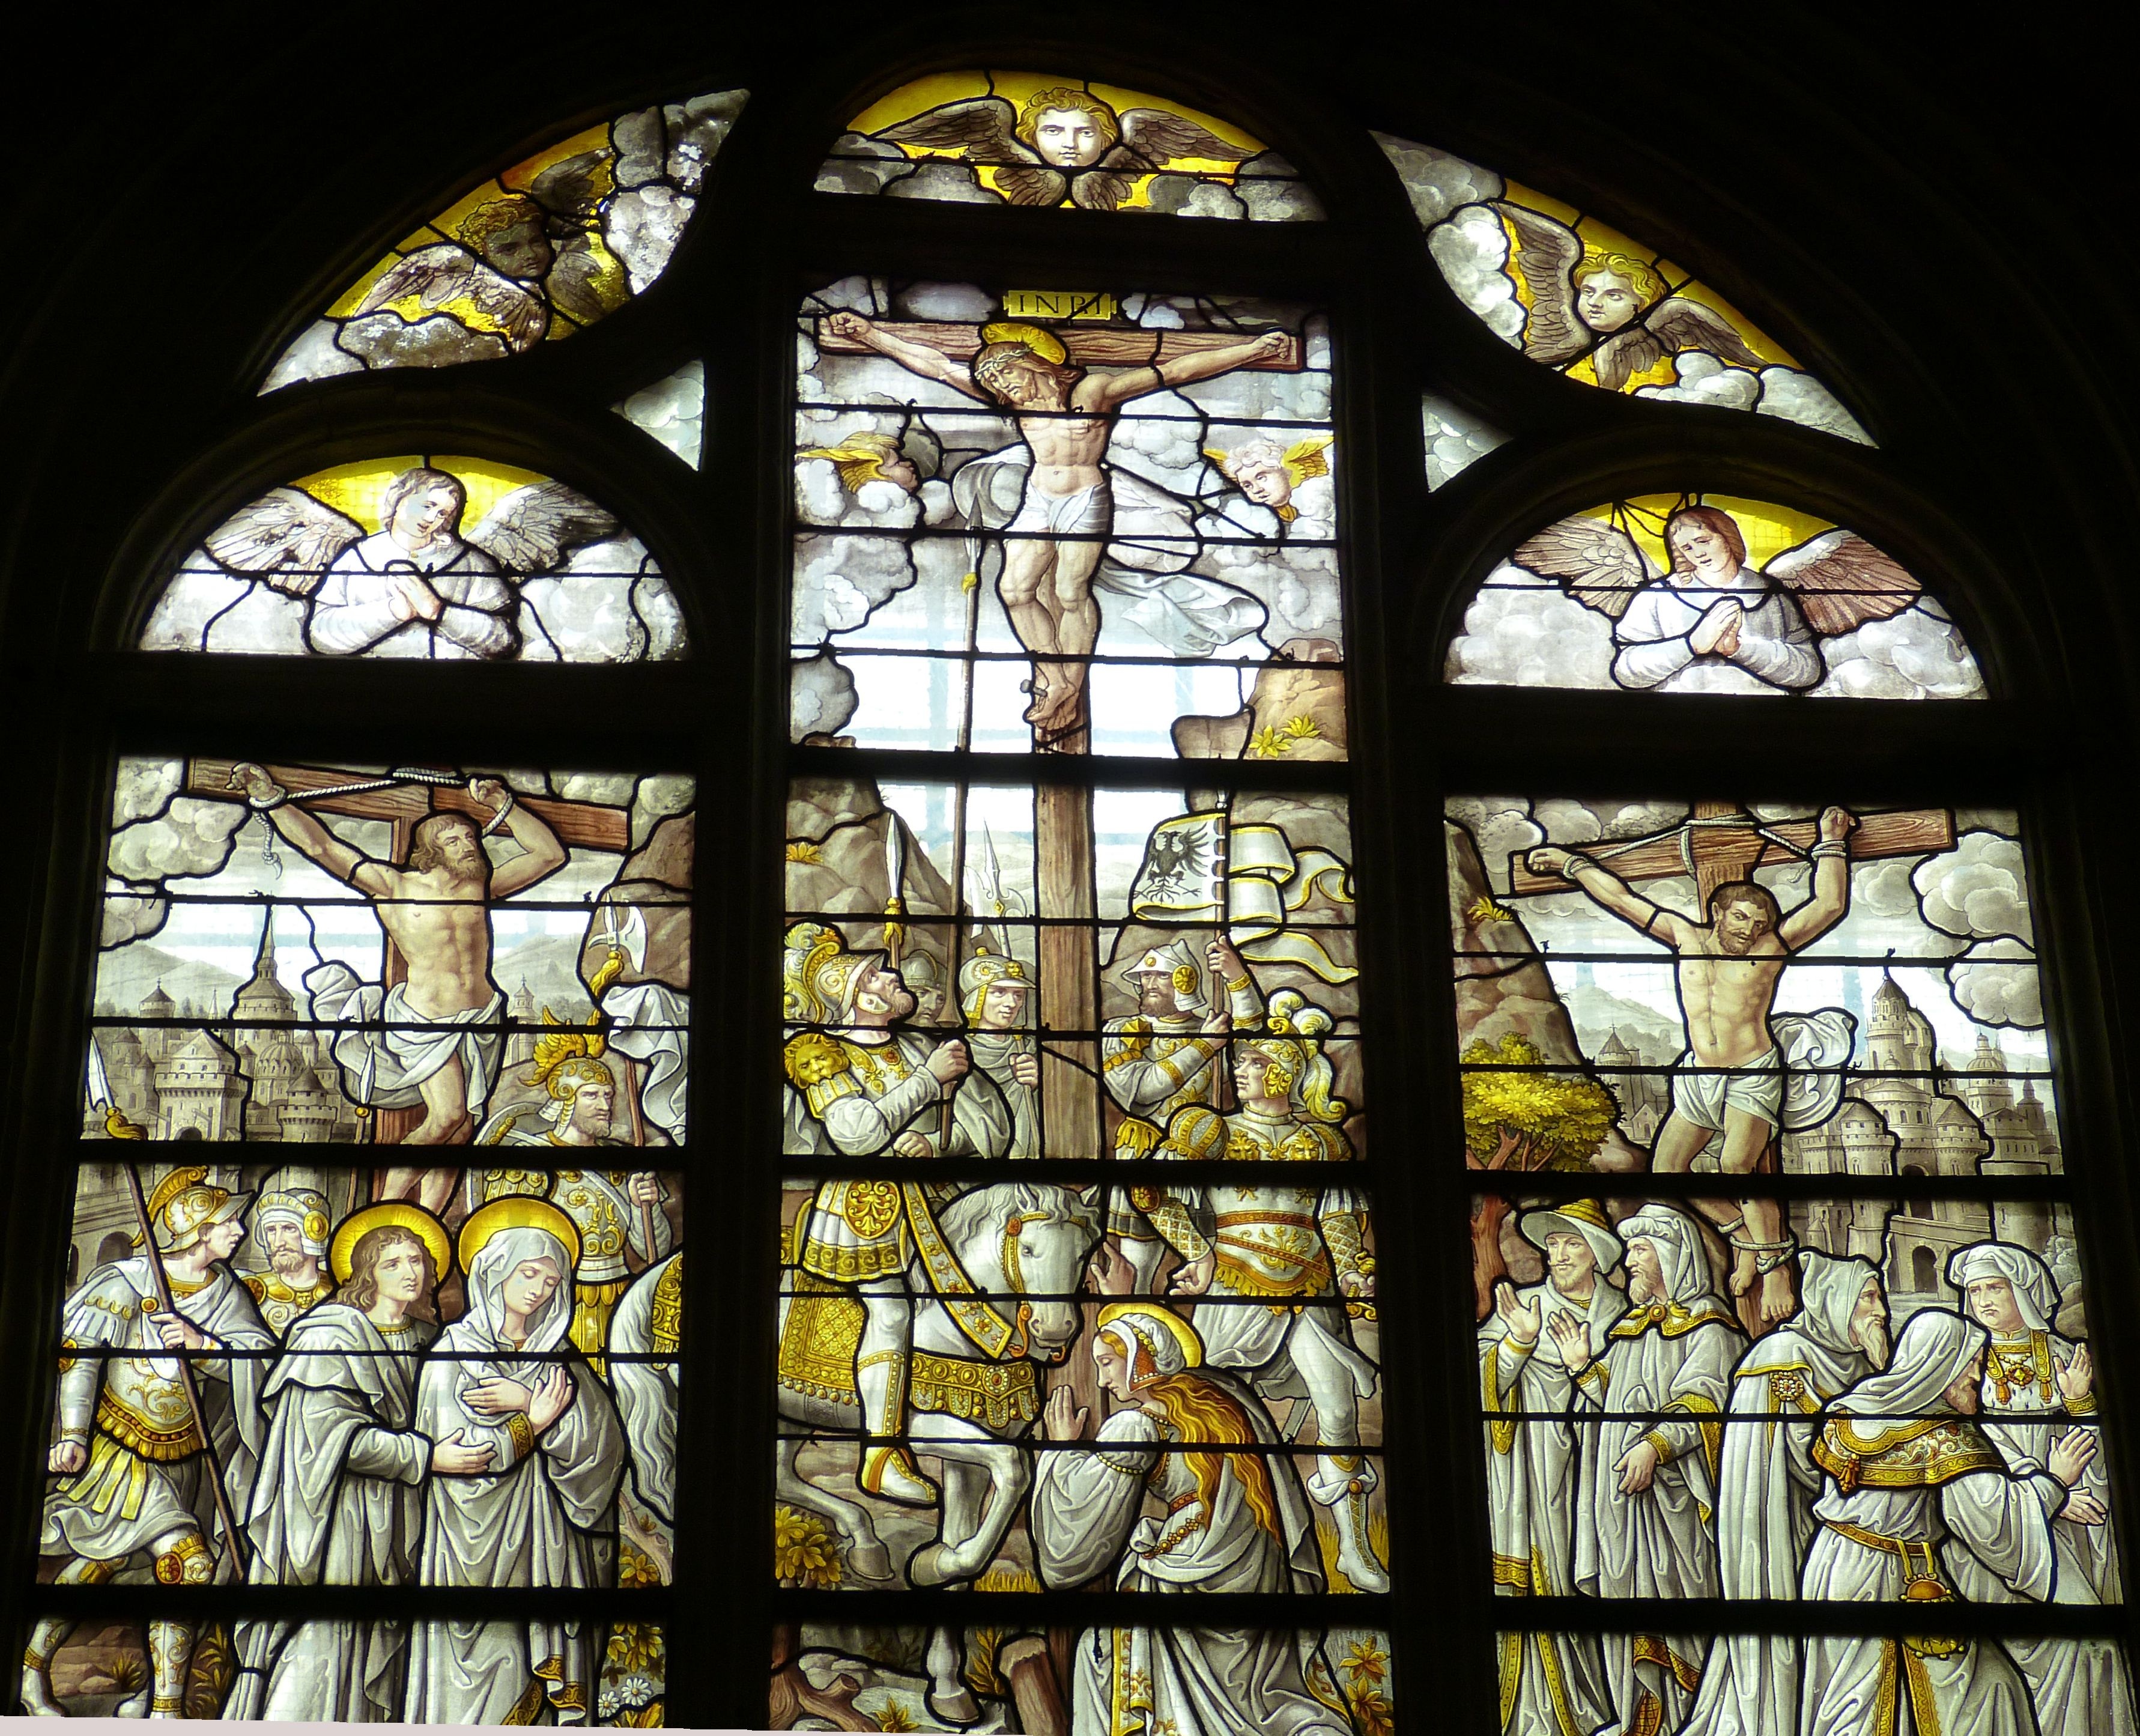
window, glass, france, church, cross, material, stained glass, old town, christ, angel, faith, symmetry, passion, jesus, crucifixion, historically, reiter, old window, suffering, church window, good friday, daylighting